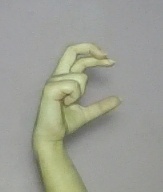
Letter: thal